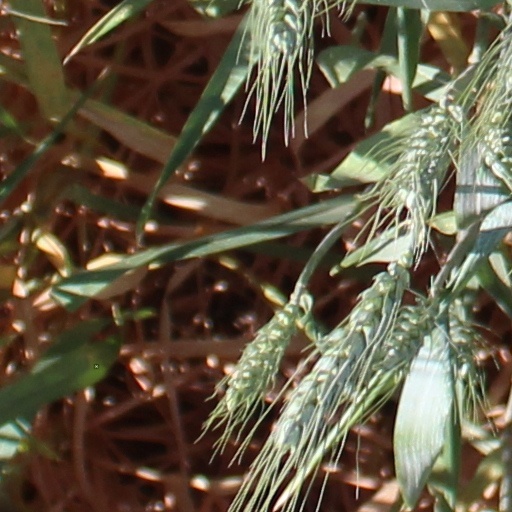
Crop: wheat